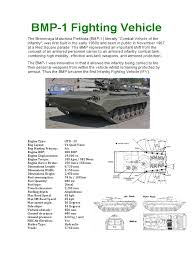
Label: BMP-1